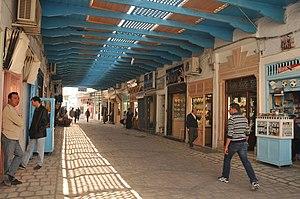
Souk de l'or à Kairouan